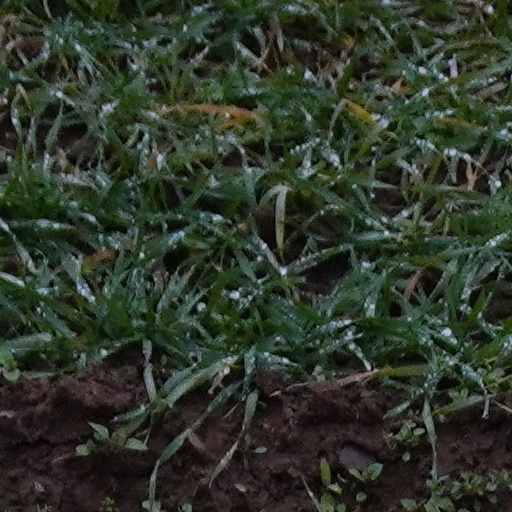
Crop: wheat